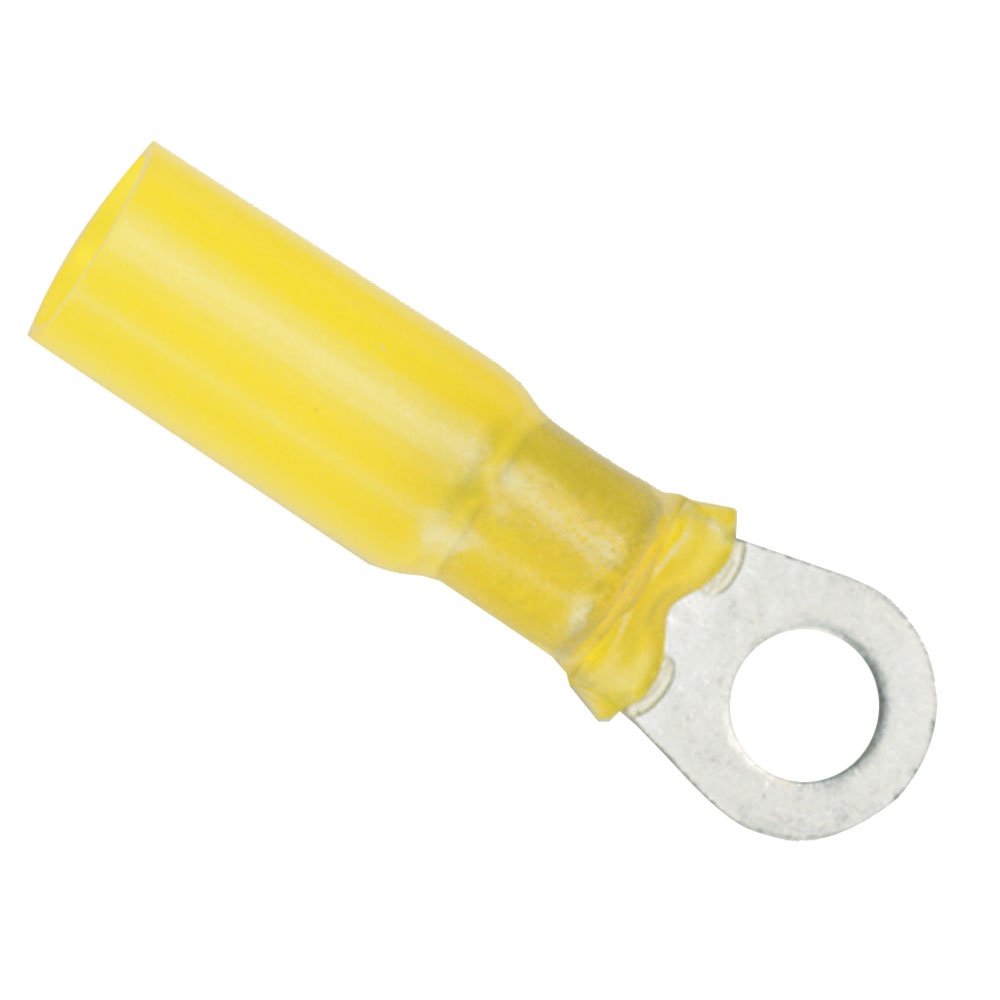
Ancor 12-10 Gauge - #8 Heat Shrink Ring Terminal - 100-Pack
12-10 Gauge - #8 Heat Shrink Ring Terminal - 100-Pack Gauge Size: 12-10 Screw Size: #8 Quanitity: 100 Features: Cross Linked polyolefin tubing is much stronger than PVC tubing and will not burn like PVC. Heat activated adhesive lining provides impervious seal to salt water, oil, acids, and sunlight as well as providing strain relief. Nylon insulator, preferred by experts, for Marine Grade resistance to sunlight, water, oil, chemicals, vibration and cut-through damage. UL Listed and CSA Recognized Highest shrink ratio - shrinks to 1/3 original size. Shrinks at 257 deg. F/125 deg. C. Operating temperature range 40 deg. C to 110 deg. C. ANCOR heat shrink connectors offer heat activated adhesive built into the sleeve of the heat shrink tubing Shrinks to form a water tight seal and the ultimate vibration and strain relief. Tinned for corrosion resistance. Pure copper for maximum current flow. Brazed seam for maximum strength. Wire Range: 12-10 mm: 3-5 WARNING: This product can expose you to chemicals including di(2-ethylhexyl)phthalate (dehp) which is known to the State of California to cause cancer, birth defects or other reproductive harm. For more information go to P65Warnings.ca.gov . Specifications: Gauge: 12-10 AWG Type: Ring Terminals Package Qty: 100 Heat Shrink: Yes Box Dimensions: 1"H x 3"W x 8"L WT: 0.4 lbs UPC: 091887316063 Quick Guide (pdf) Brochure (pdf)
Brand: Ancor
Category: Hardware > Power & Electrical Supplies > Wire Terminals & Connectors > Ring Terminals